Chen Qiushi

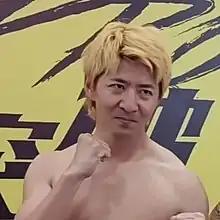
Chen participated in a boxing match in 2022

Chen Qiushi (born 19 September 1985), also known as Steven Chen, is a Chinese lawyer, activist, and citizen journalist who covered the 2019–20 Hong Kong protests and the COVID-19 pandemic which included criticism of the government response. He went missing on 6 February 2020 after reporting on the COVID-19 outbreak in Wuhan. The Chinese government reportedly informed Chen's family and friends that he had been detained for the purpose of COVID-19 quarantine. Critics, including media freedom groups, have expressed skepticism about government motives, and have unsuccessfully called on the government to allow outside contact with Chen.